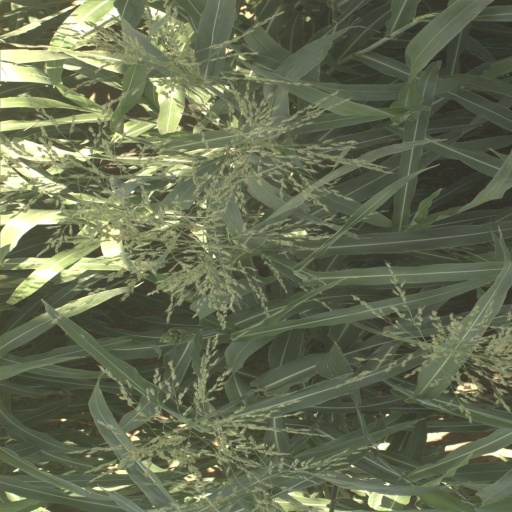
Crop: sorghum